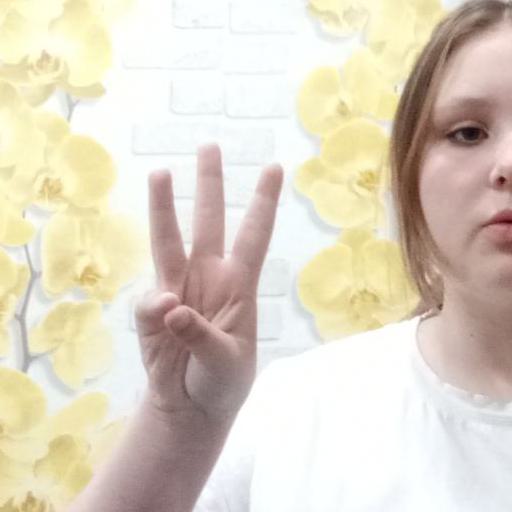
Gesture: three